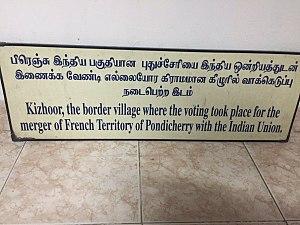
Kizhoor est un village situé dans la commune de Villianur Panchayat, Puducherry. Il est situé à environ 22 kilomètres de Puducherry. Kizhoor relève de la Constitution de Mangalam du territoire de l’Union de Puducherry.